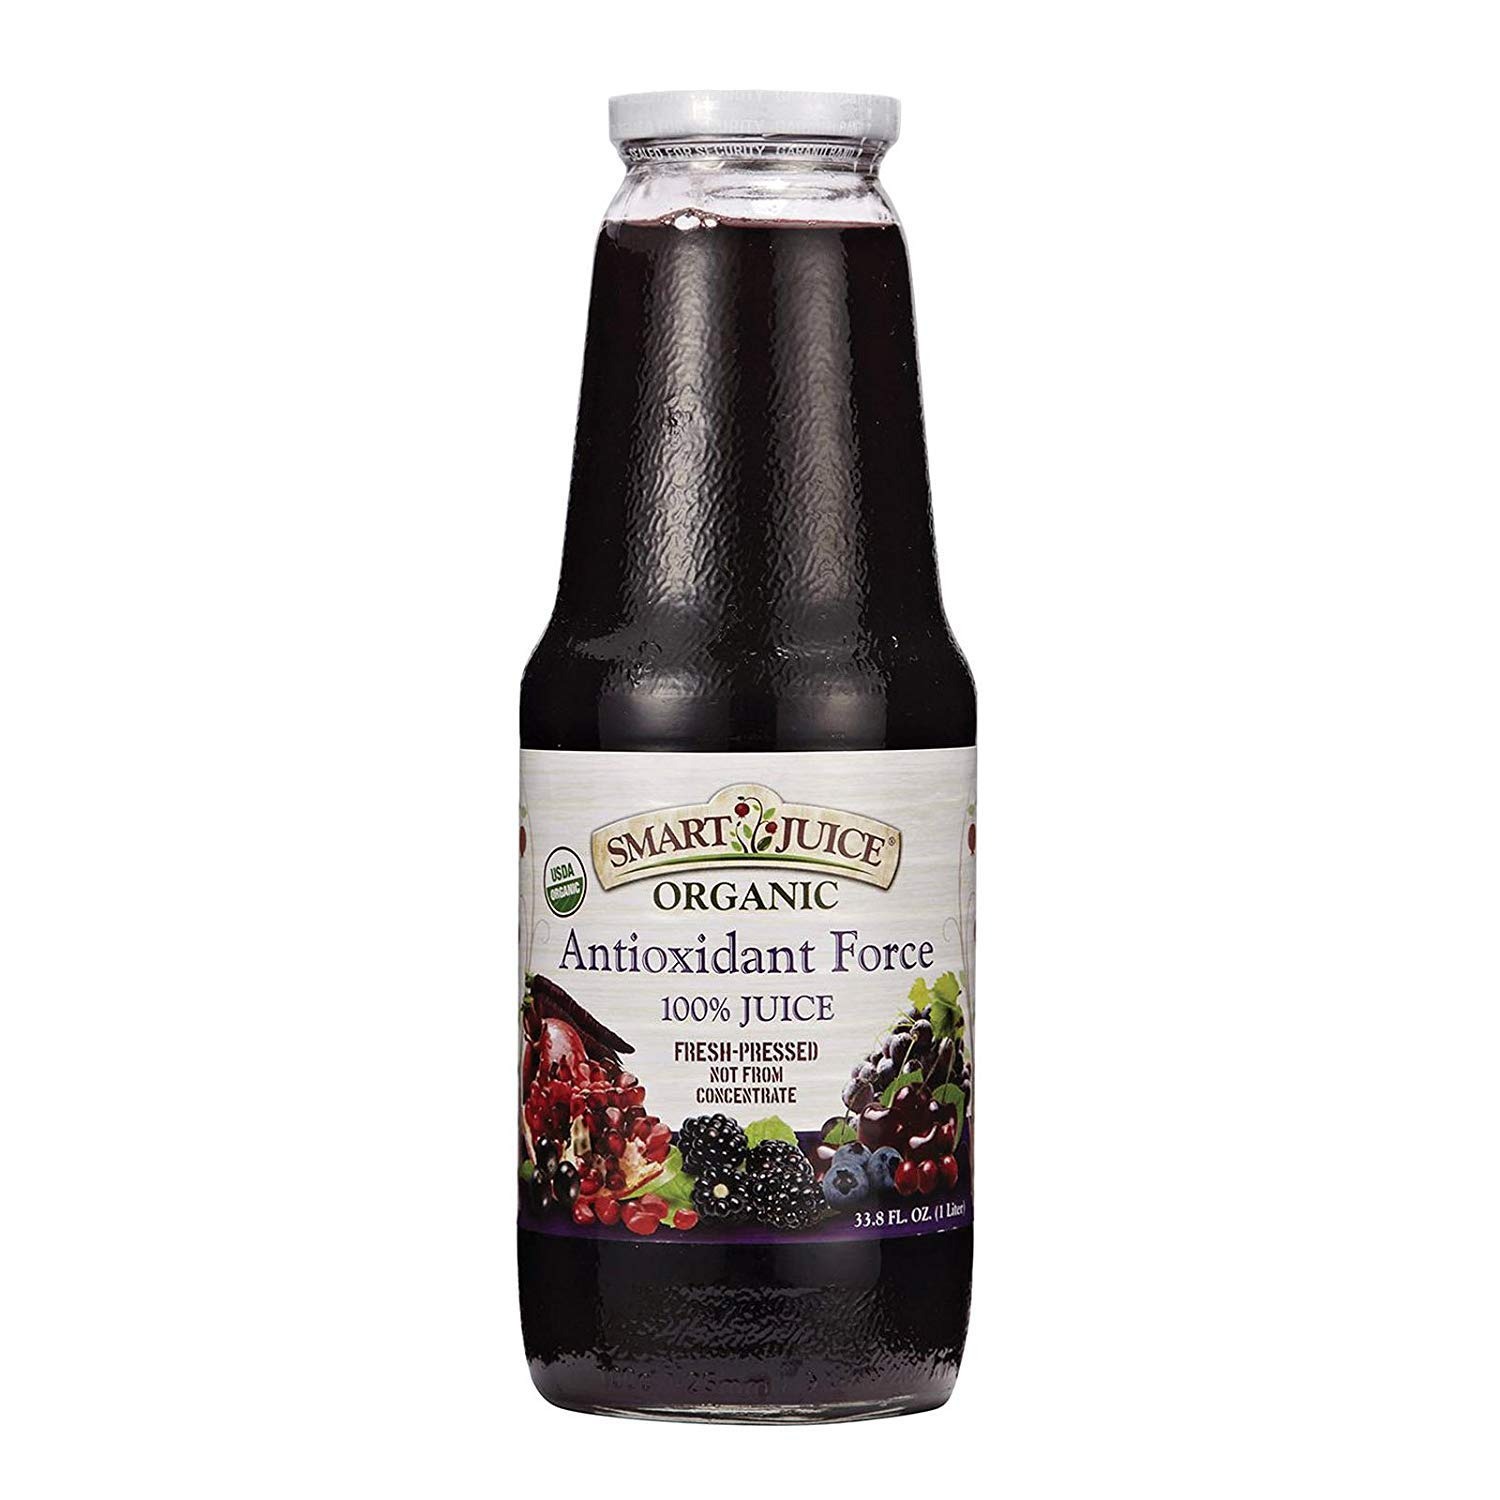
Item Name: Smart Juice Juice Blnd Antoxdnt Force Org
Bullet Point: Pack of 4
Product Description: Smart Juice
Value: 4.0
Unit: Count

Price: 7.57